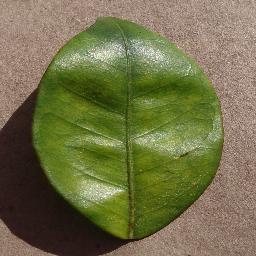
Label: Orange___Haunglongbing_(Citrus_greening)